Albrecht Dürer's magic square

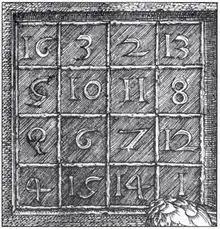
Detail from "Melencolia I"

Albrecht Dürer's magic square is one of the most famous Magic squares and is depicted in Albrecht Dürer's engraving "Melencolia I".